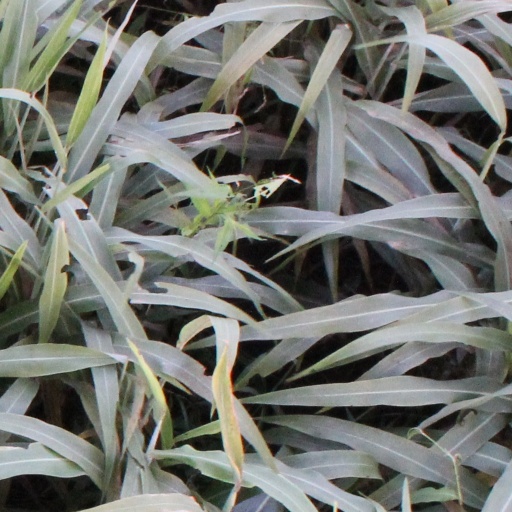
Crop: sorghum